Lion (video game)

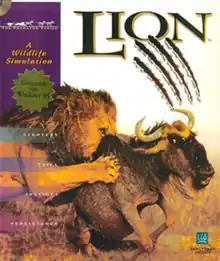

Lion is an animal simulation video game for MS-DOS where the player takes the role of a lion. It was published by Sanctuary Woods in 1995 as a follow-up to "Wolf".